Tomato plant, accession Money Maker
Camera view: bottom (45 deg); turntable rotation: 300 degrees
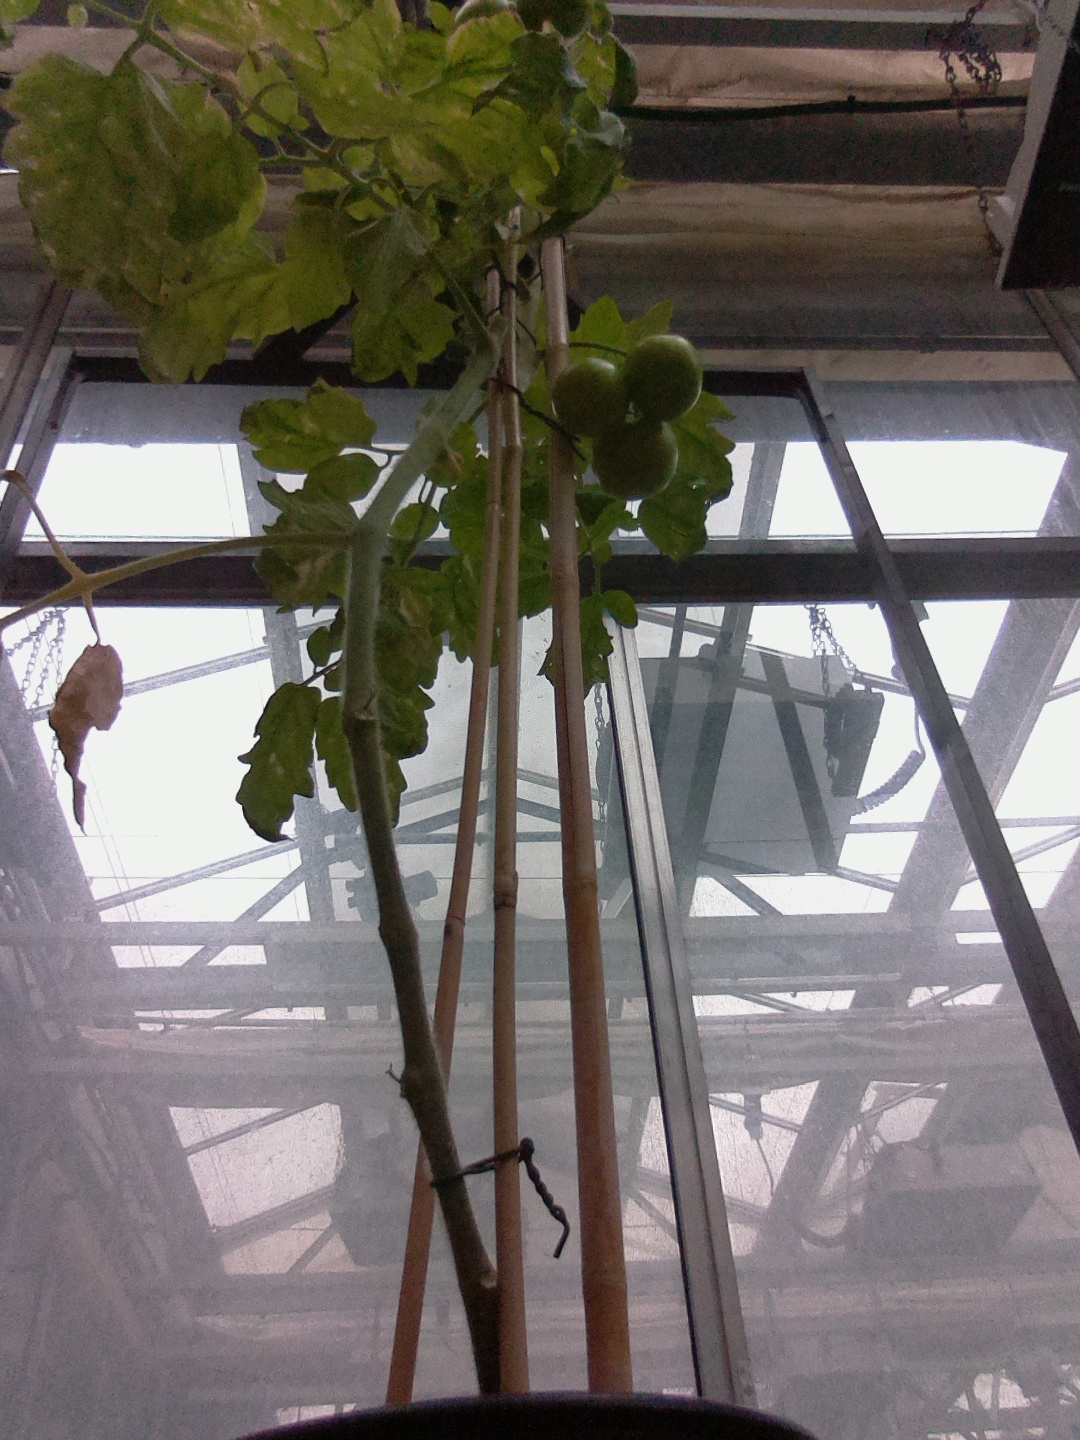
BBCH growth stage 79: 90% -100% of final fruit size